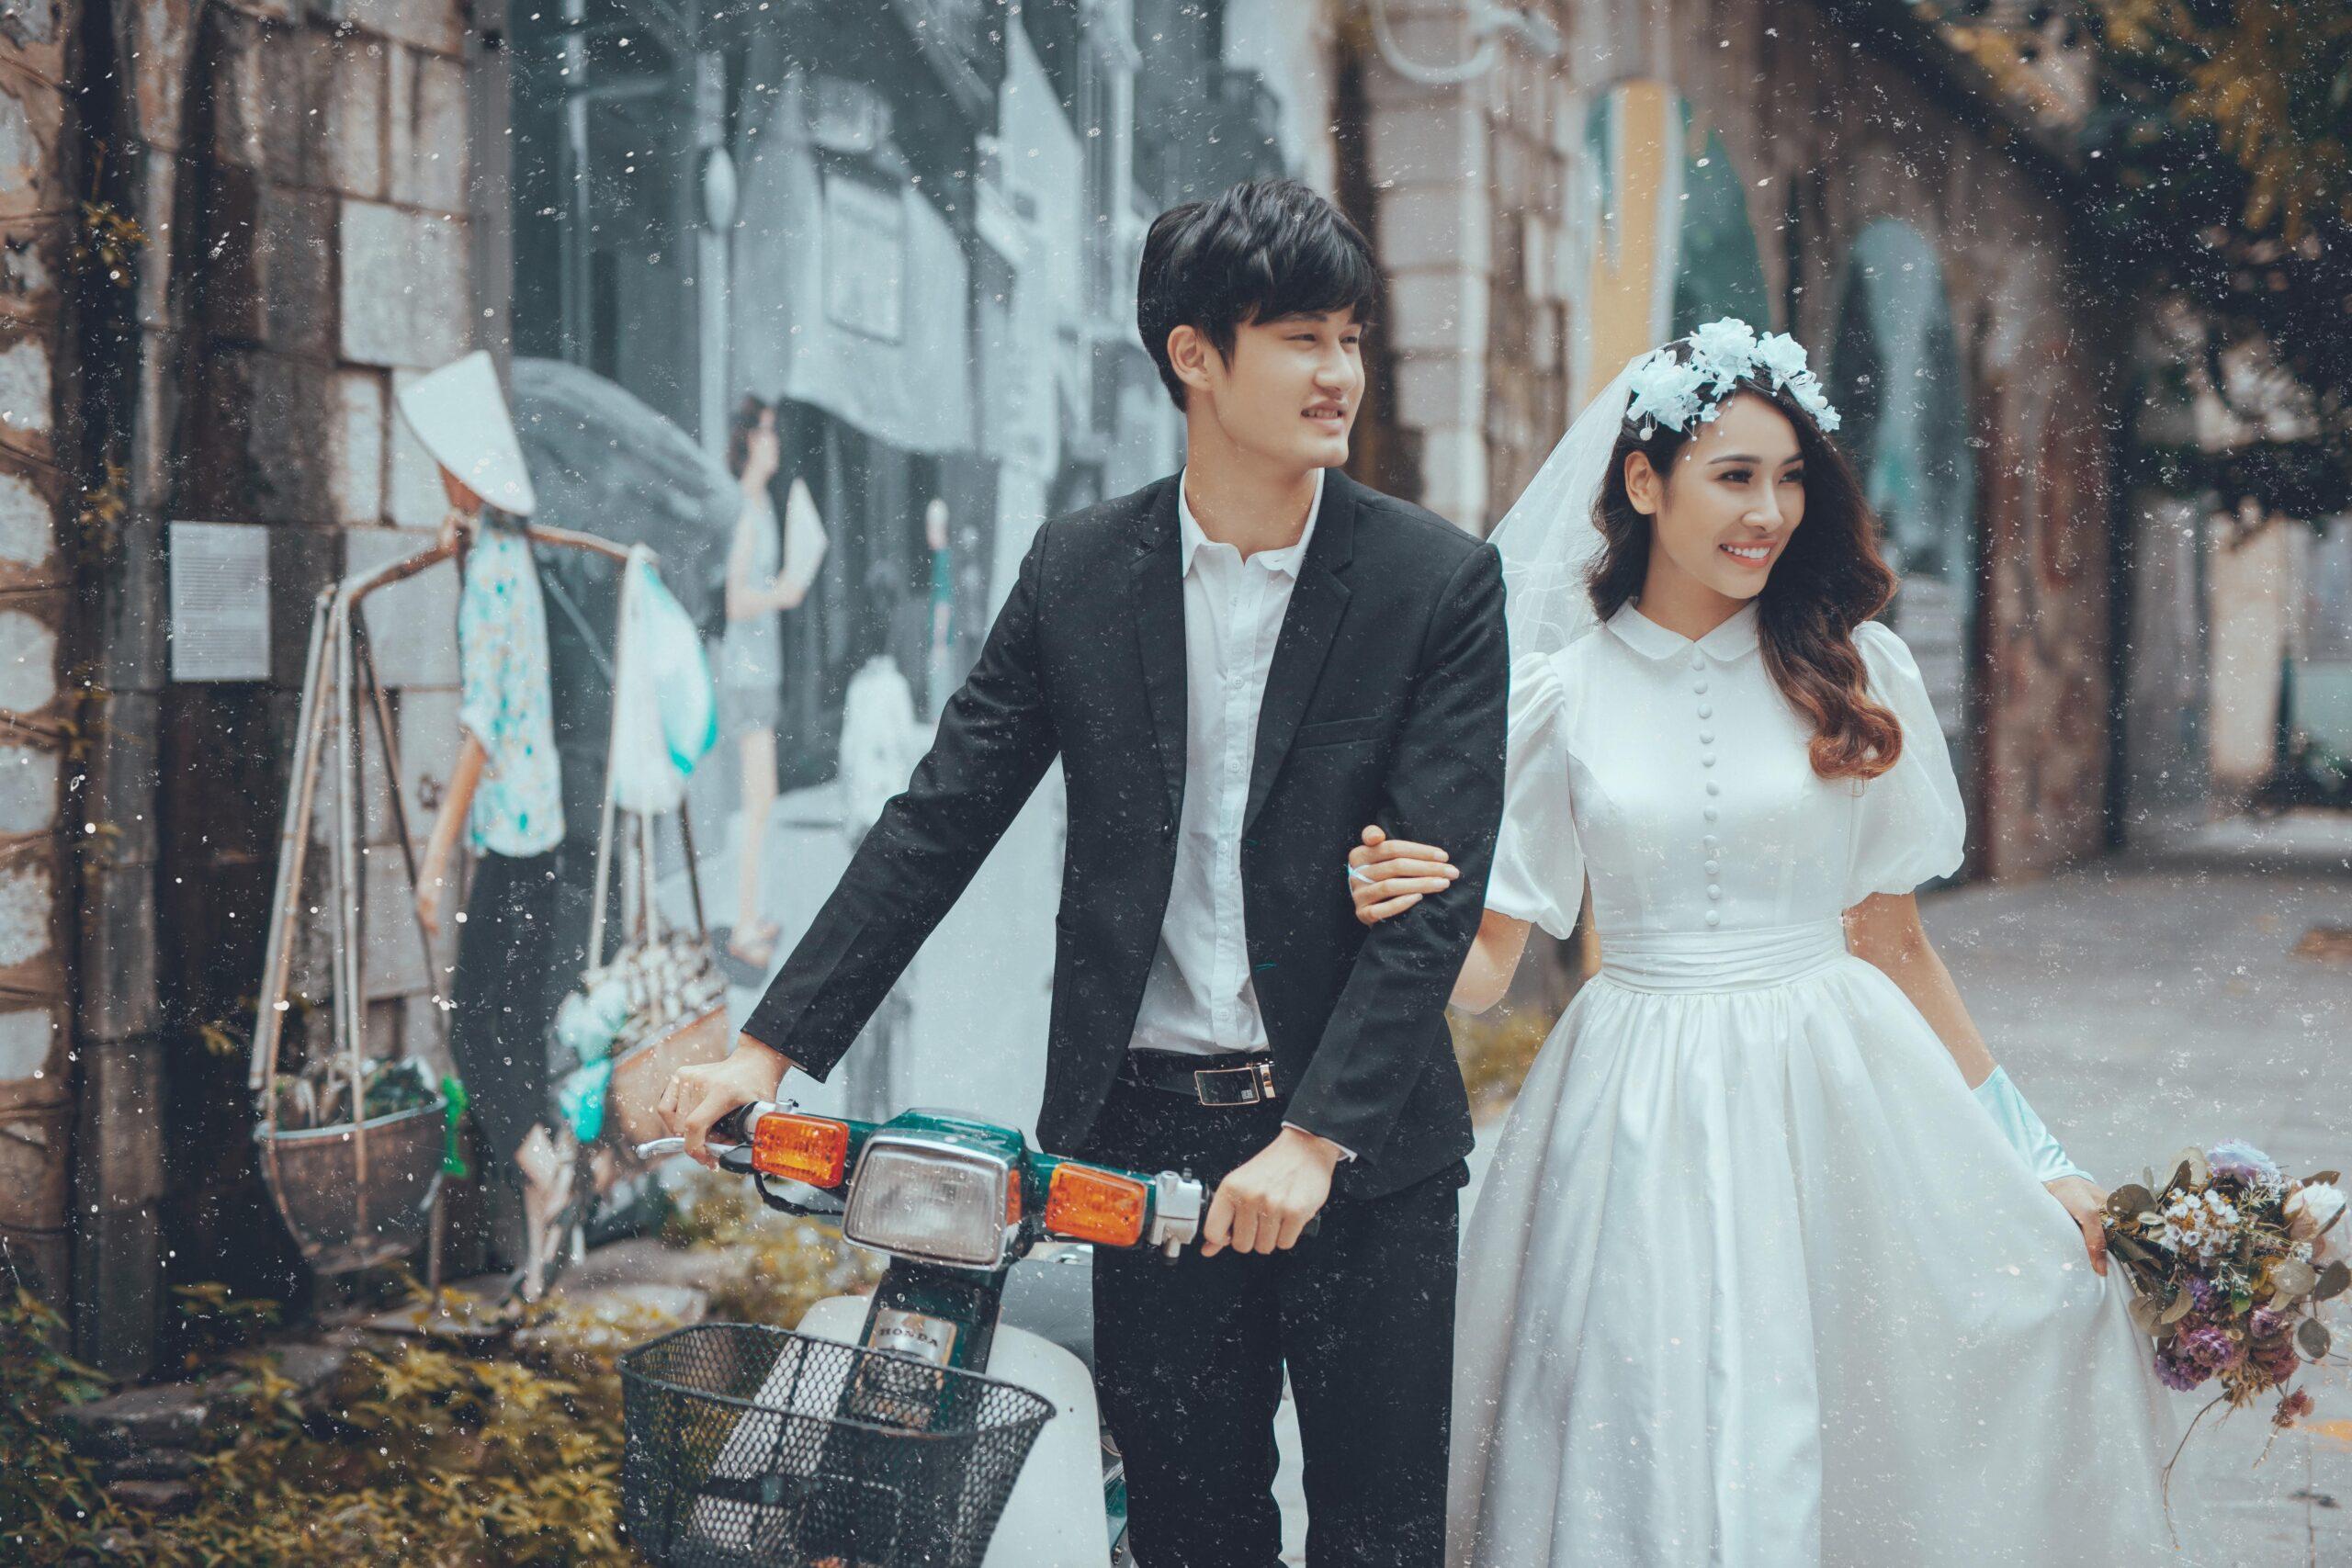
có một cô gái đang khoác tay một chàng trai